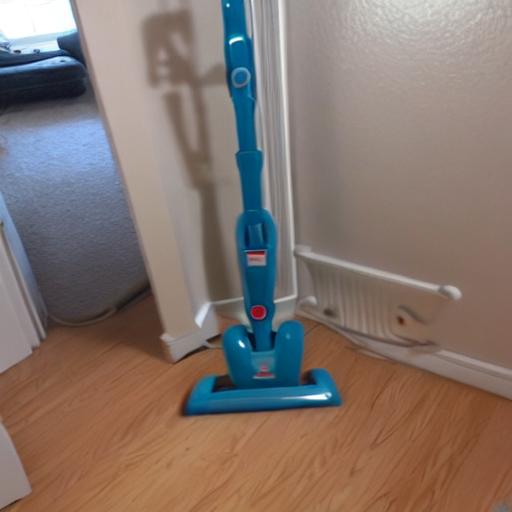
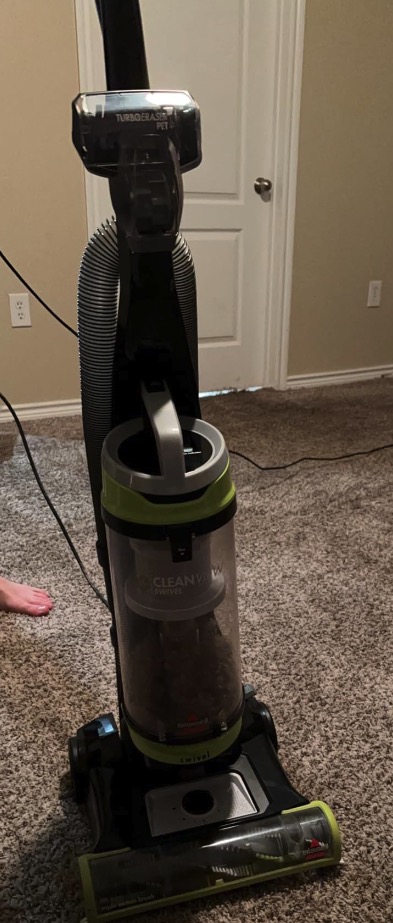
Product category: items_vacuum
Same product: no